Vamos (football chant)

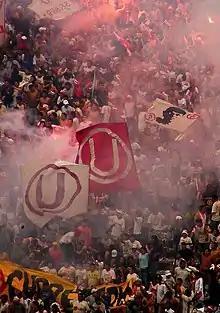
Peruvian football club Universitario's "barra brava" invented the "Vamos" chant

Vamos ('Let's go!'), also known as Esta Tarde ('This Afternoon') or Esta Noche ('Tonight'), is a Spanish-language football chant from Peru attributed to the "Trinchera Norte" (Northern Trench), the "barra brava" of Lima sports club Universitario de Deportes. "Trinchera Norte" invented the chant in the early 1990s to cheer Universitario; it has since been modified by supporters of other football clubs, such as Minnesota United FC, Orlando City SC, D.C. United, and Club Universidad de Chile, as well as by the fans of the national teams from Chile, Ecuador, and Peru.